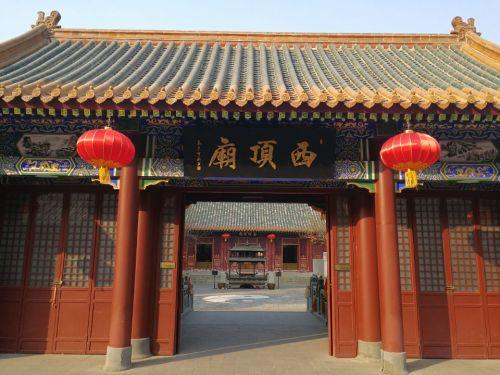
地标名称：西顶庙
所在城市：北京市·海淀区